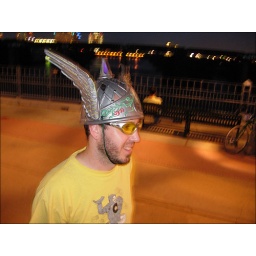
kris always rocks the cool kids clothing options. and he's in first place stoner category.